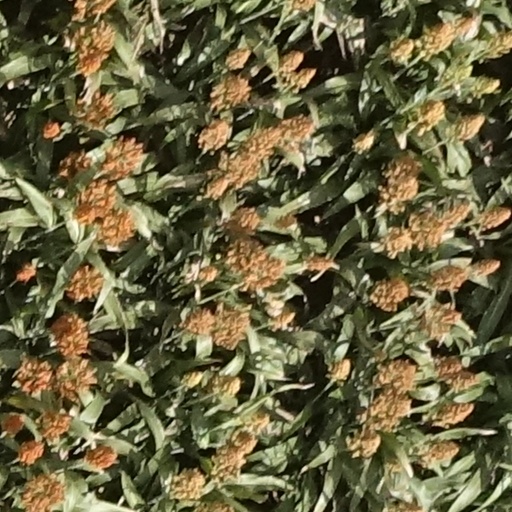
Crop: sorghum